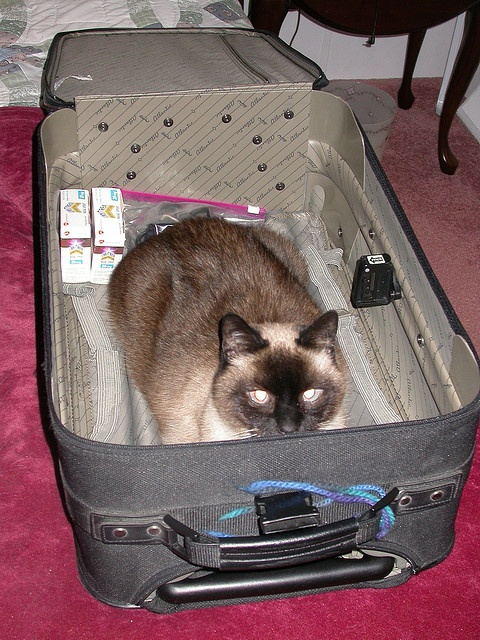
A cat sits in an empty suitcase on a red carpet.
A simese cat is sitting in a suitcase along with two portable drink snacks.
A cat that is sitting in a piece of luggage.
A brown cat lying inside a suitcase  next to a chair
A cat that is laying in the bag and wants to go on the trip.